AN/FSG-1

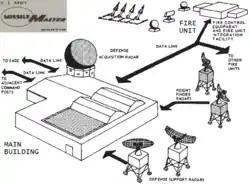
AN/FSG-1 systems in 9 U.S. nuclear bunkers (large building) networked local radars and "up to 24 Nike Hercules AD missile batteries".

The AN/FSG-1 was an outgrowth of the July 1945 Signal Corps' Project 414A for an electronic Air Defense Fire Distribution System (ADFDS), a 1950 prototype computer and console system, and the 1954 experimental forerunner/"test system" (AN/GSG-2) installed at Fort George G. Meade. The 1st AN/FSG-1 was contracted in August 1955, the program had been publicly announced by August 1956, Missile Master sites had been selected by June 1957, and the "operational" AN/FSG-1 at the Fort Meade radar station was "put into action" on December 5, 1957. A 13-minute AN/FSG-1 military film (MF 11-8923) was produced in 1958, and Congressional funding for additional sites was initiated in 1959 after the "Missile Master Plan" resolved the Army Project Nike and USAF CIM-10 Bomarc plans for SAM air defense.